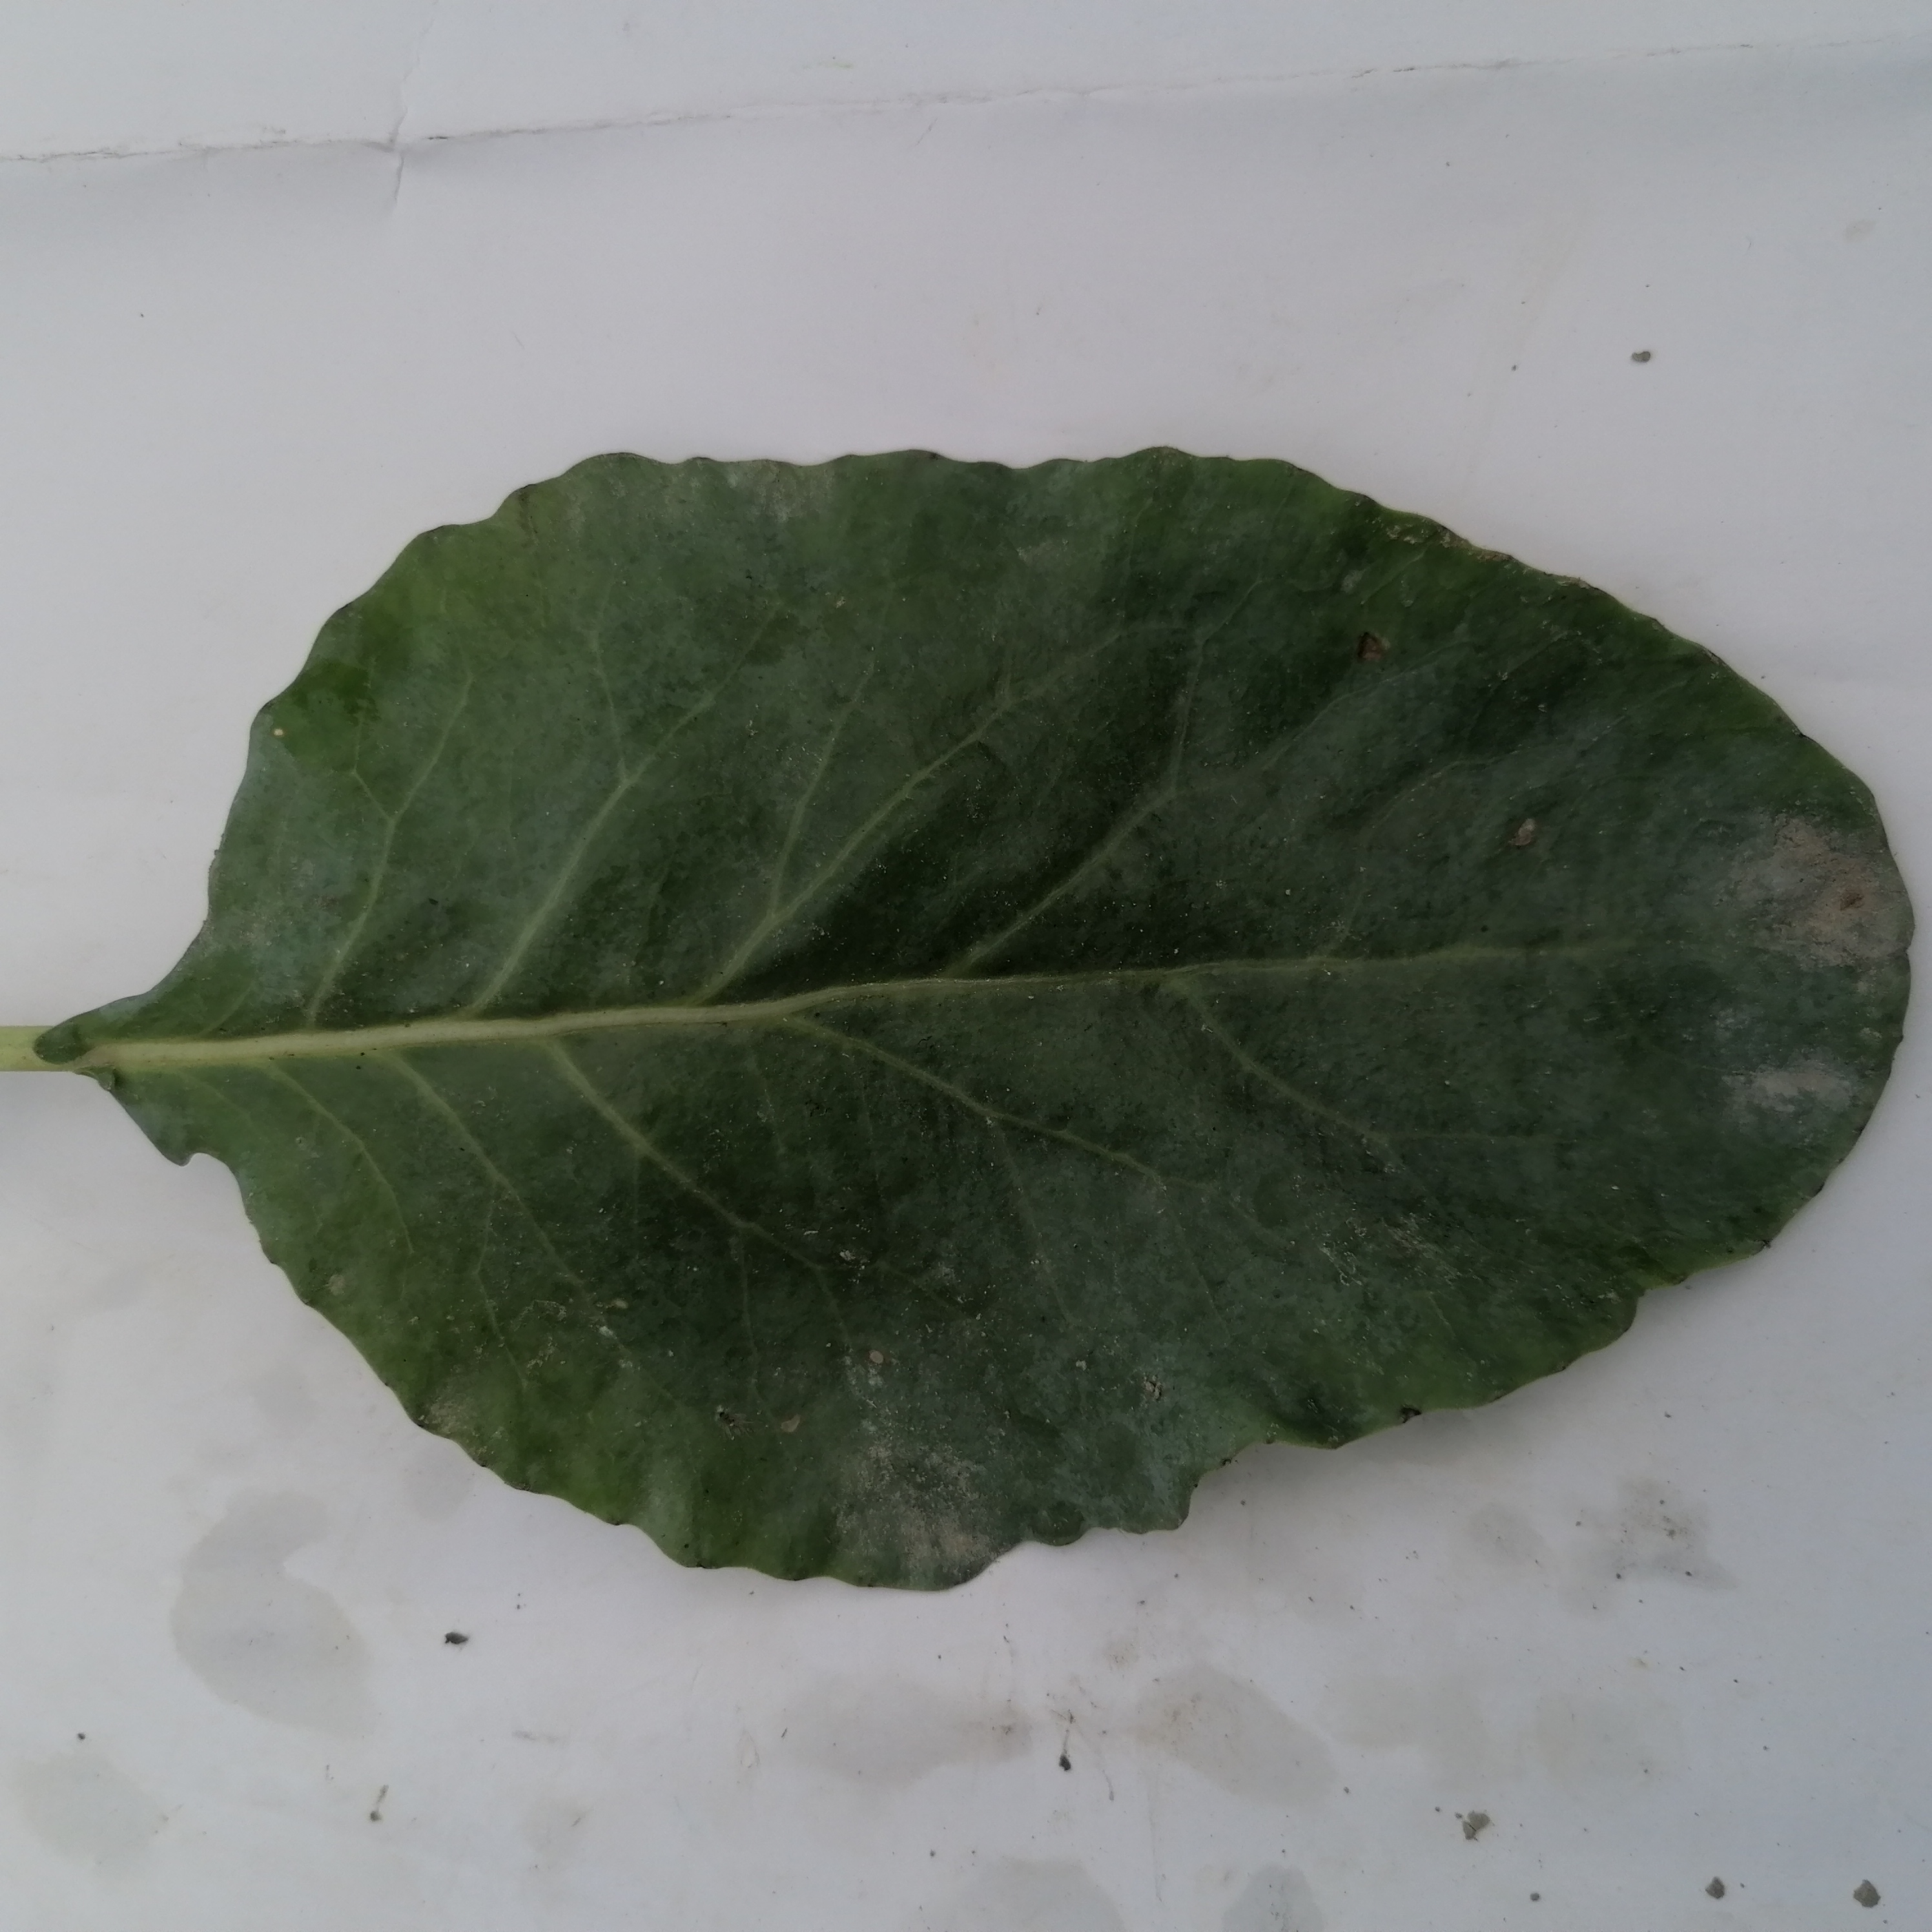
Label: Healthy